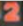
Number: 2